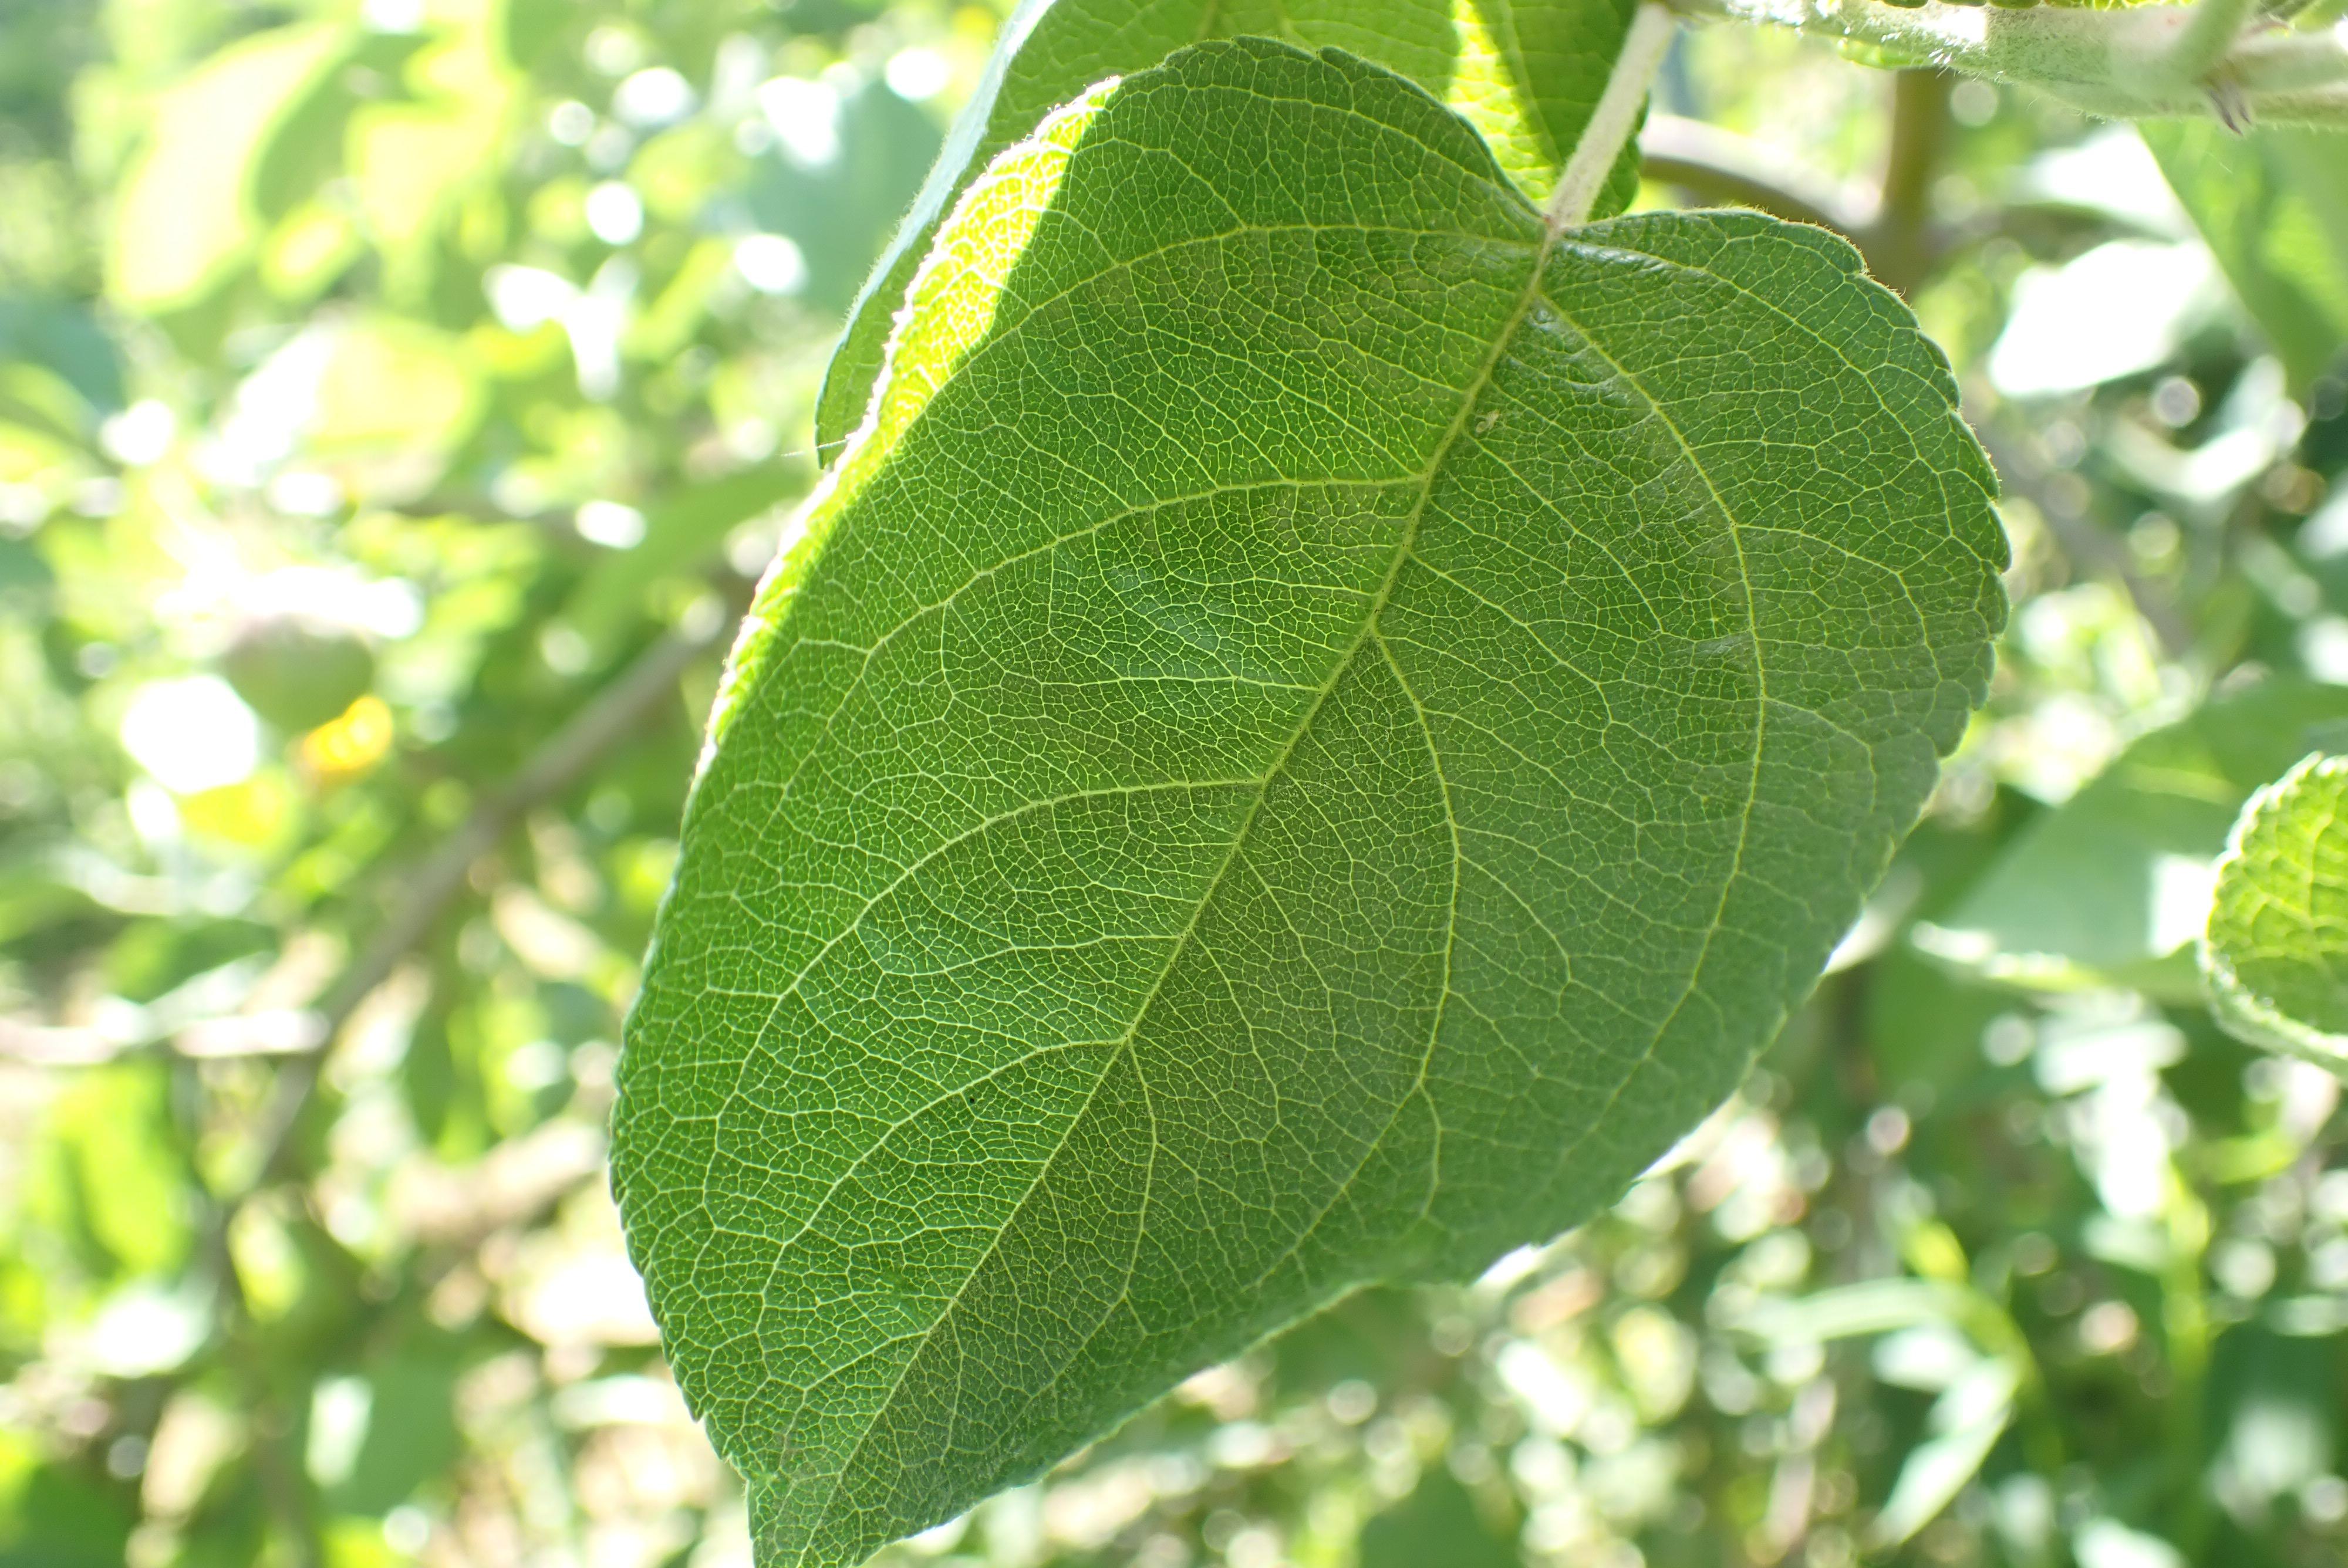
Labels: healthy